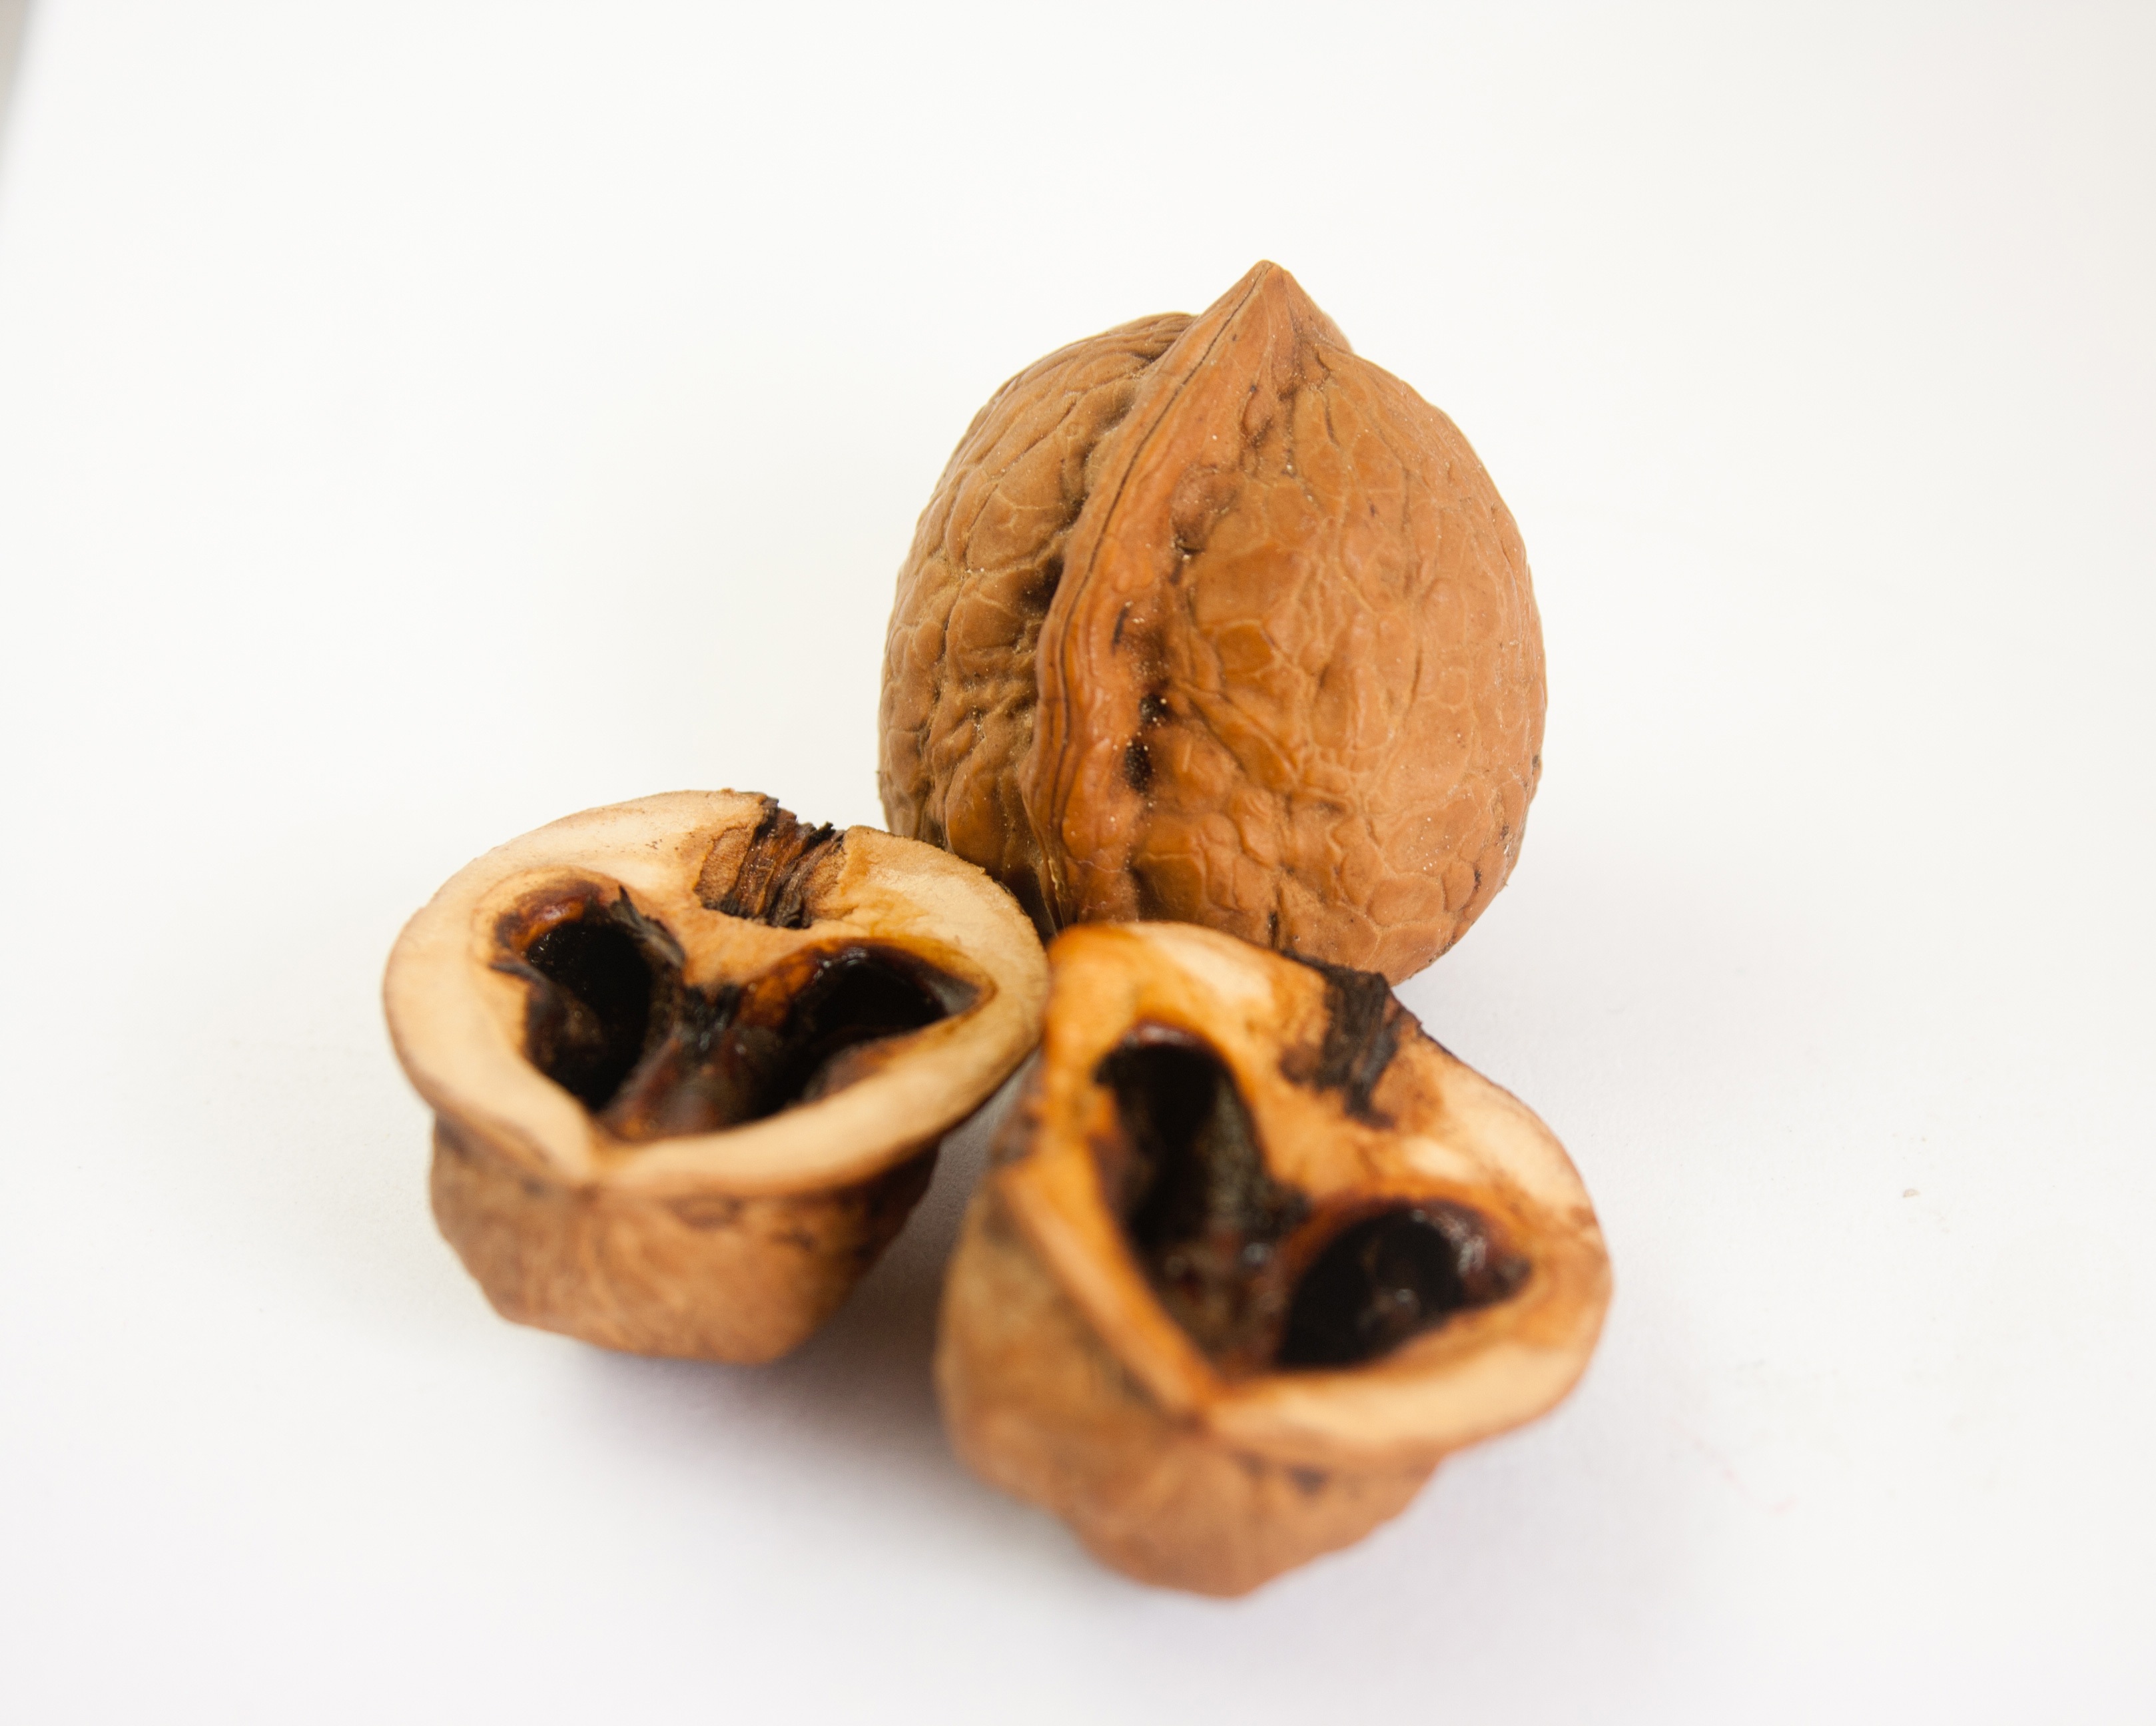
plant, fruit, food, ingredient, produce, brown, healthy, snack, nuts, vegetarian, raw, diet, nutshell, walnuts, organic, flavor, flowering plant, land plant, nuts seeds, tree nuts